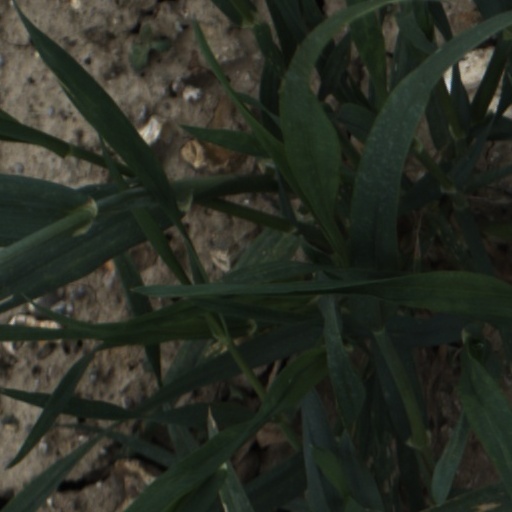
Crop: wheat